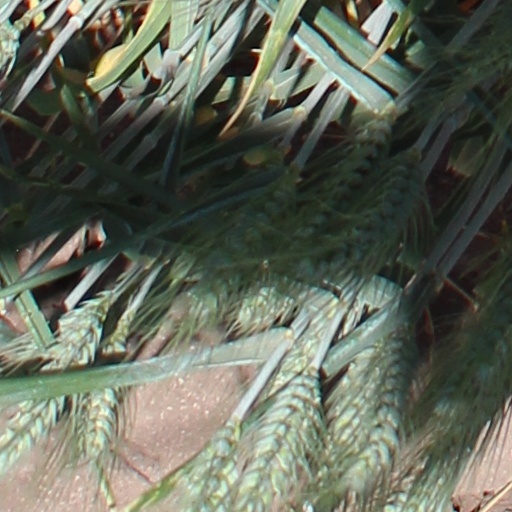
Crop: wheat